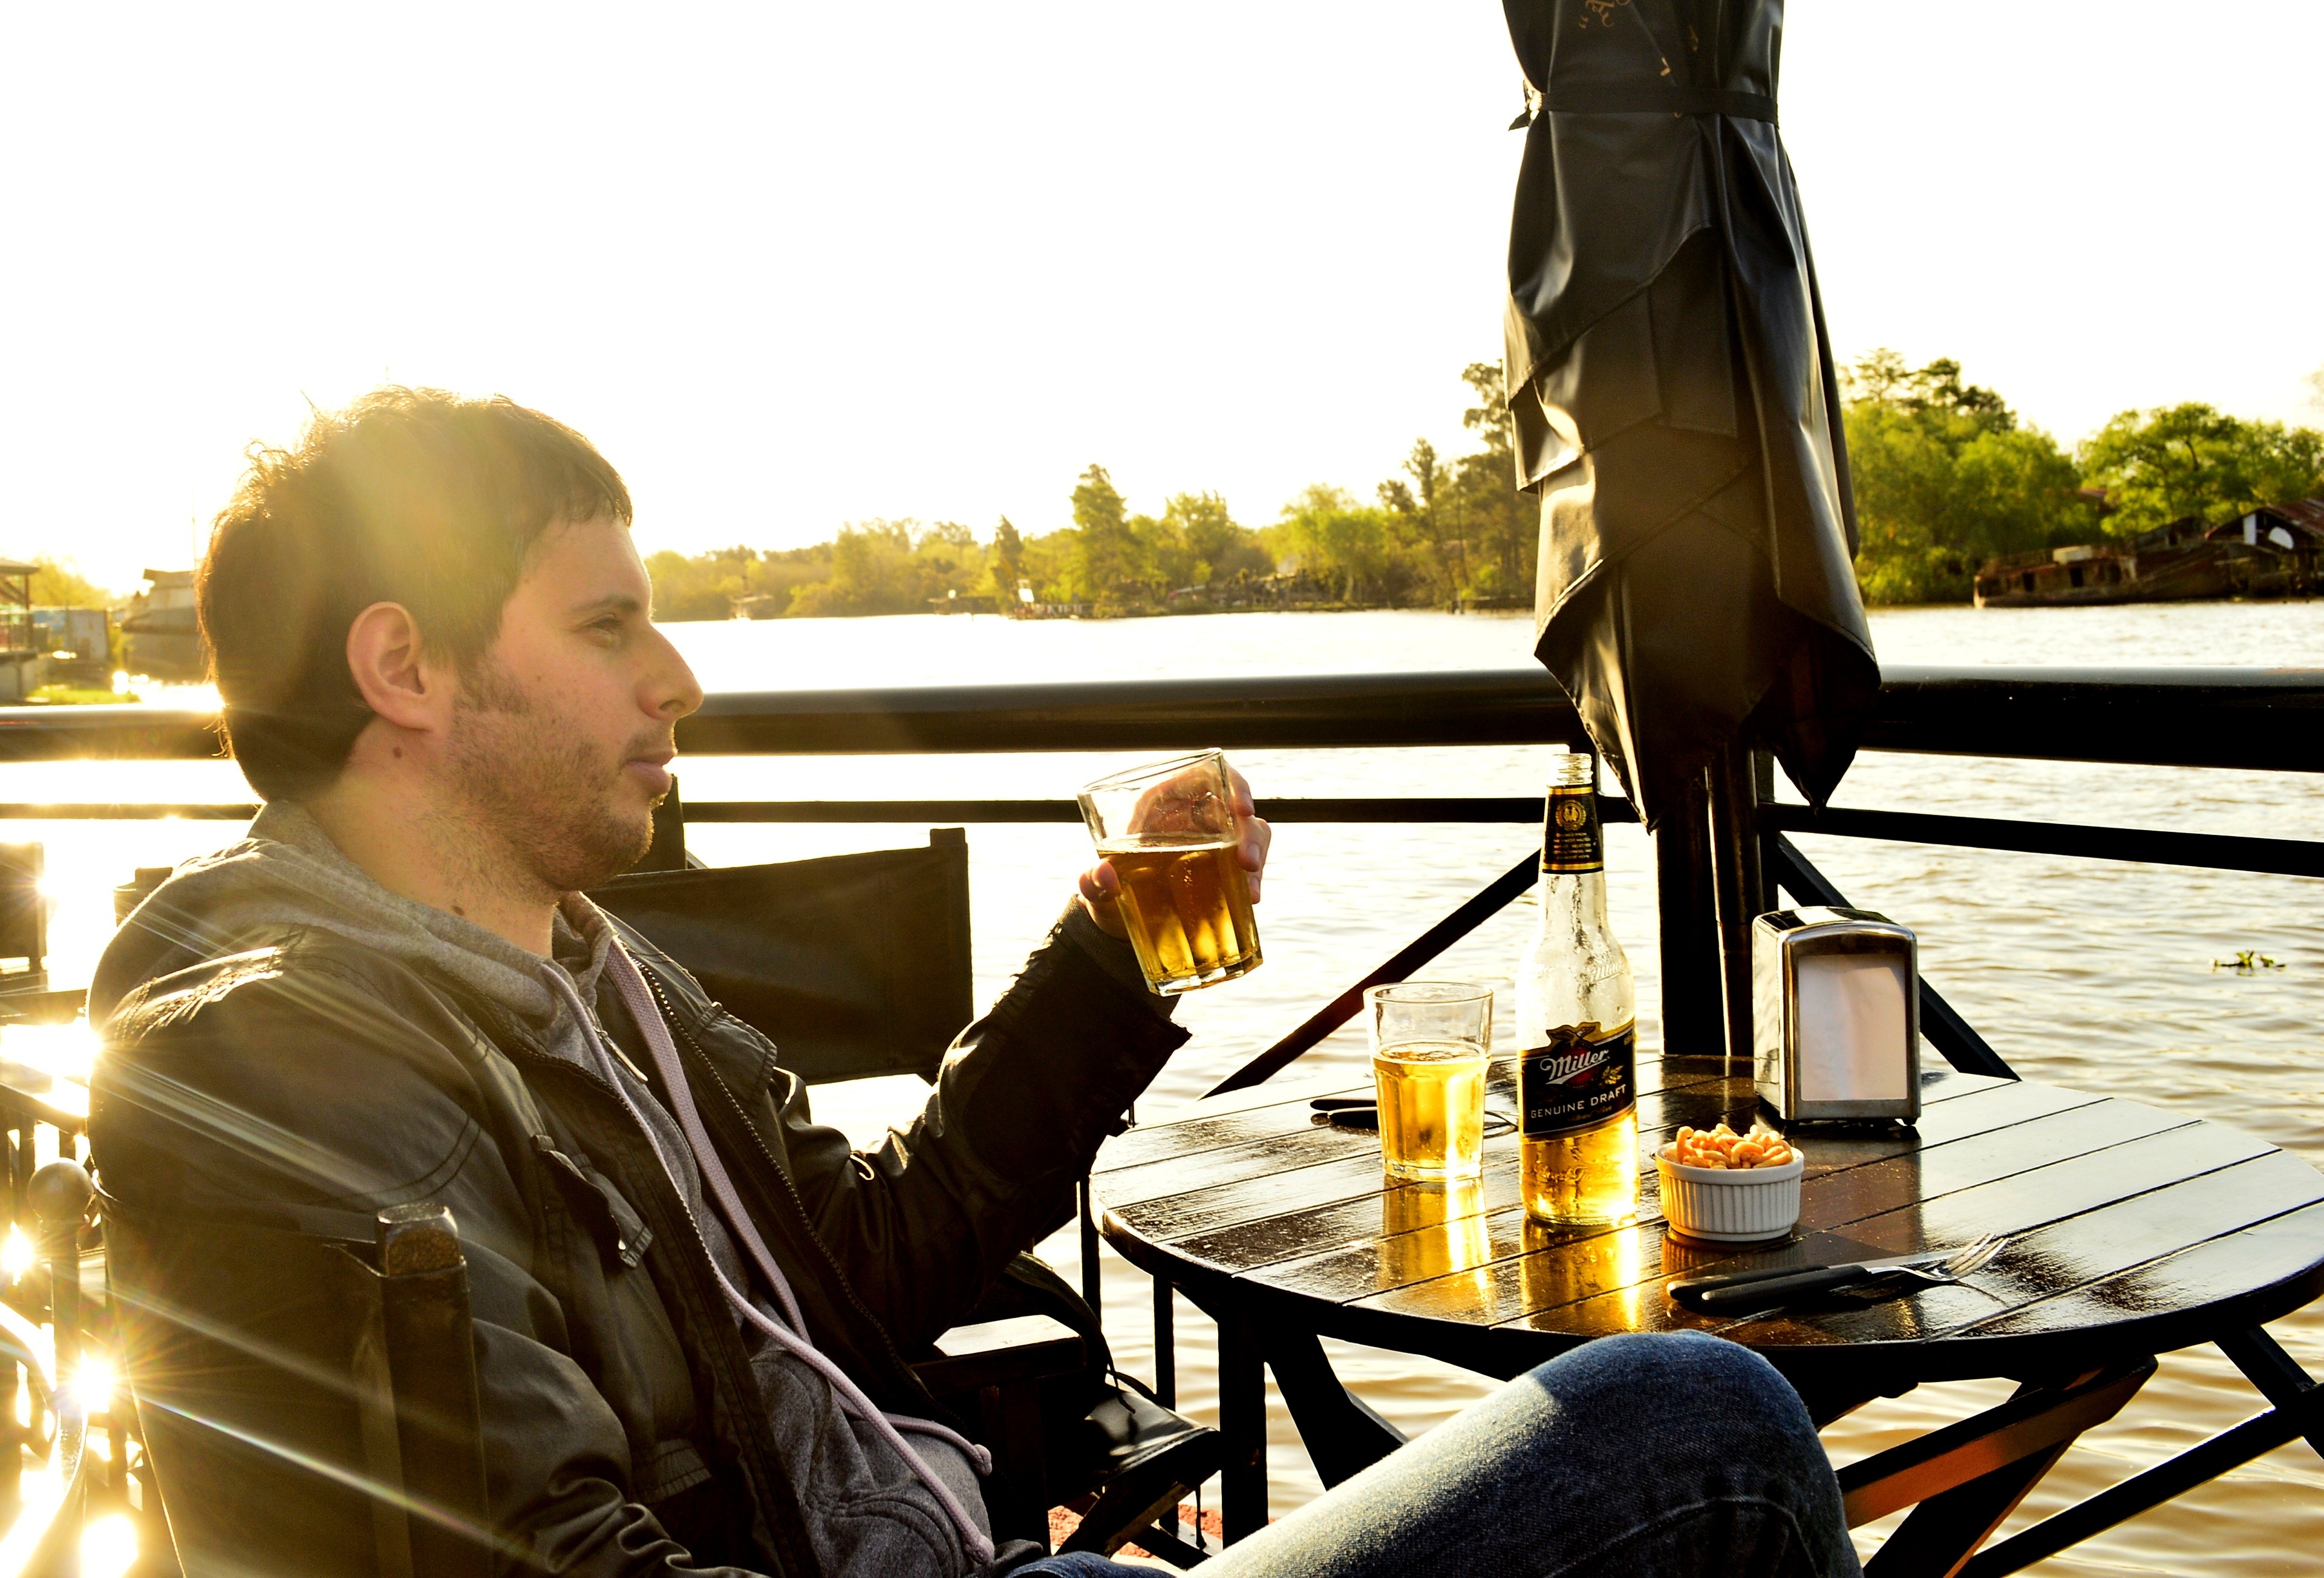
water, sunset, river, vacation, recreation, beer, tiger